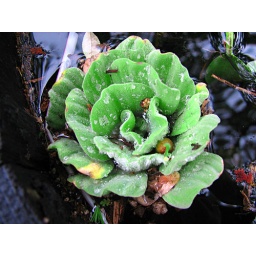
This was an odd plant growning in a wooden bucket filled with stagnant water from recent rain.